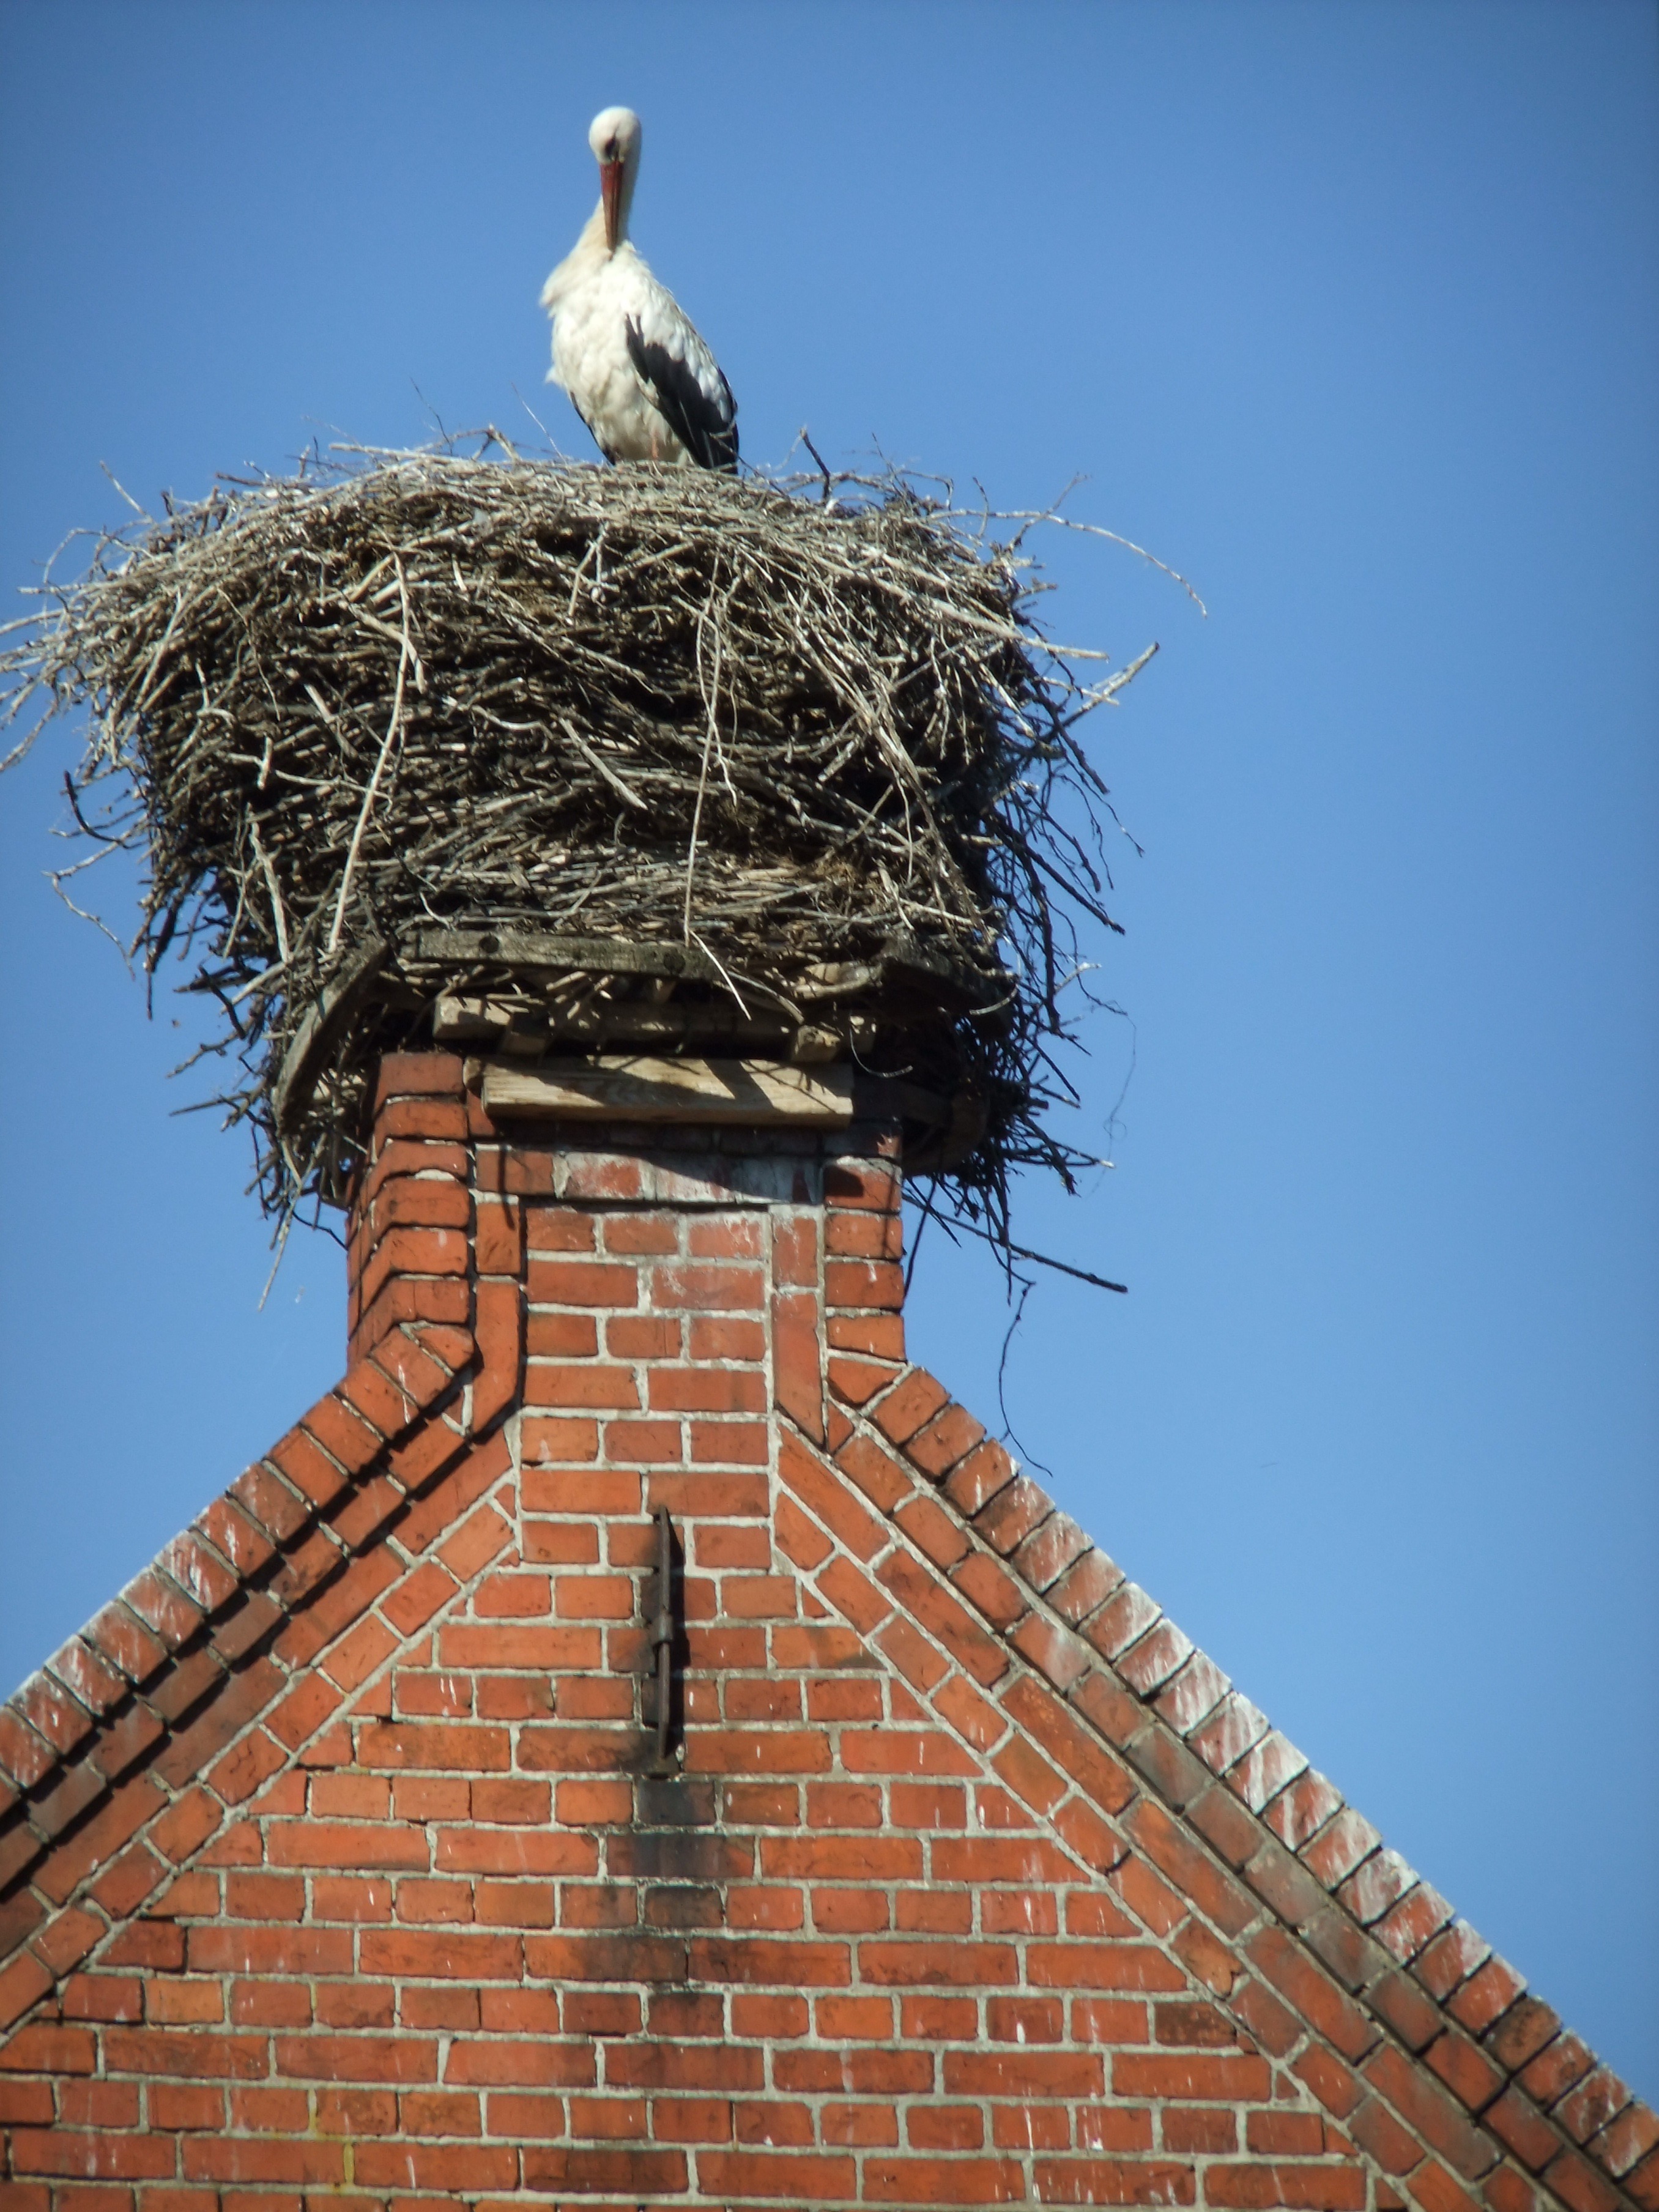
bird, tower, blue, stork, birds, nest, ciconiiformes